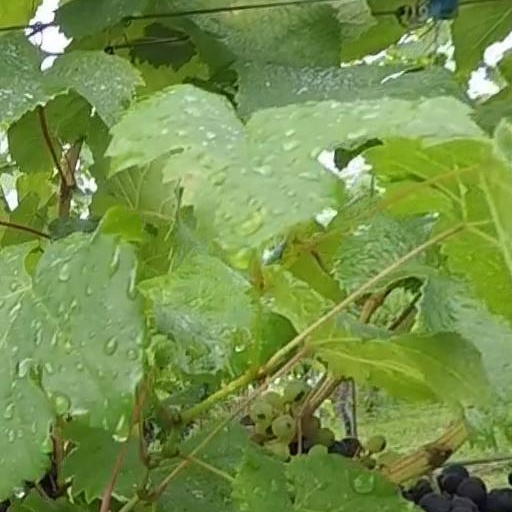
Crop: grape